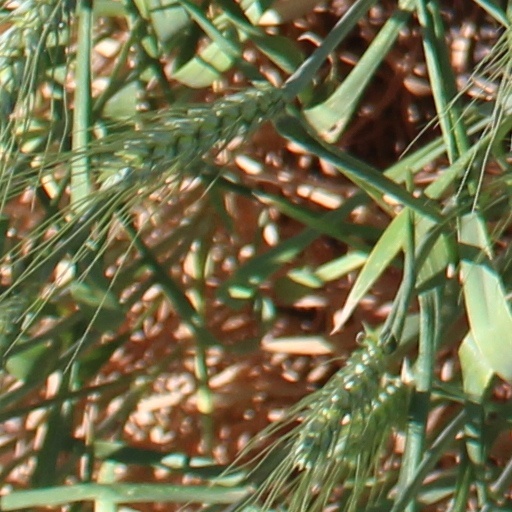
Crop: wheat